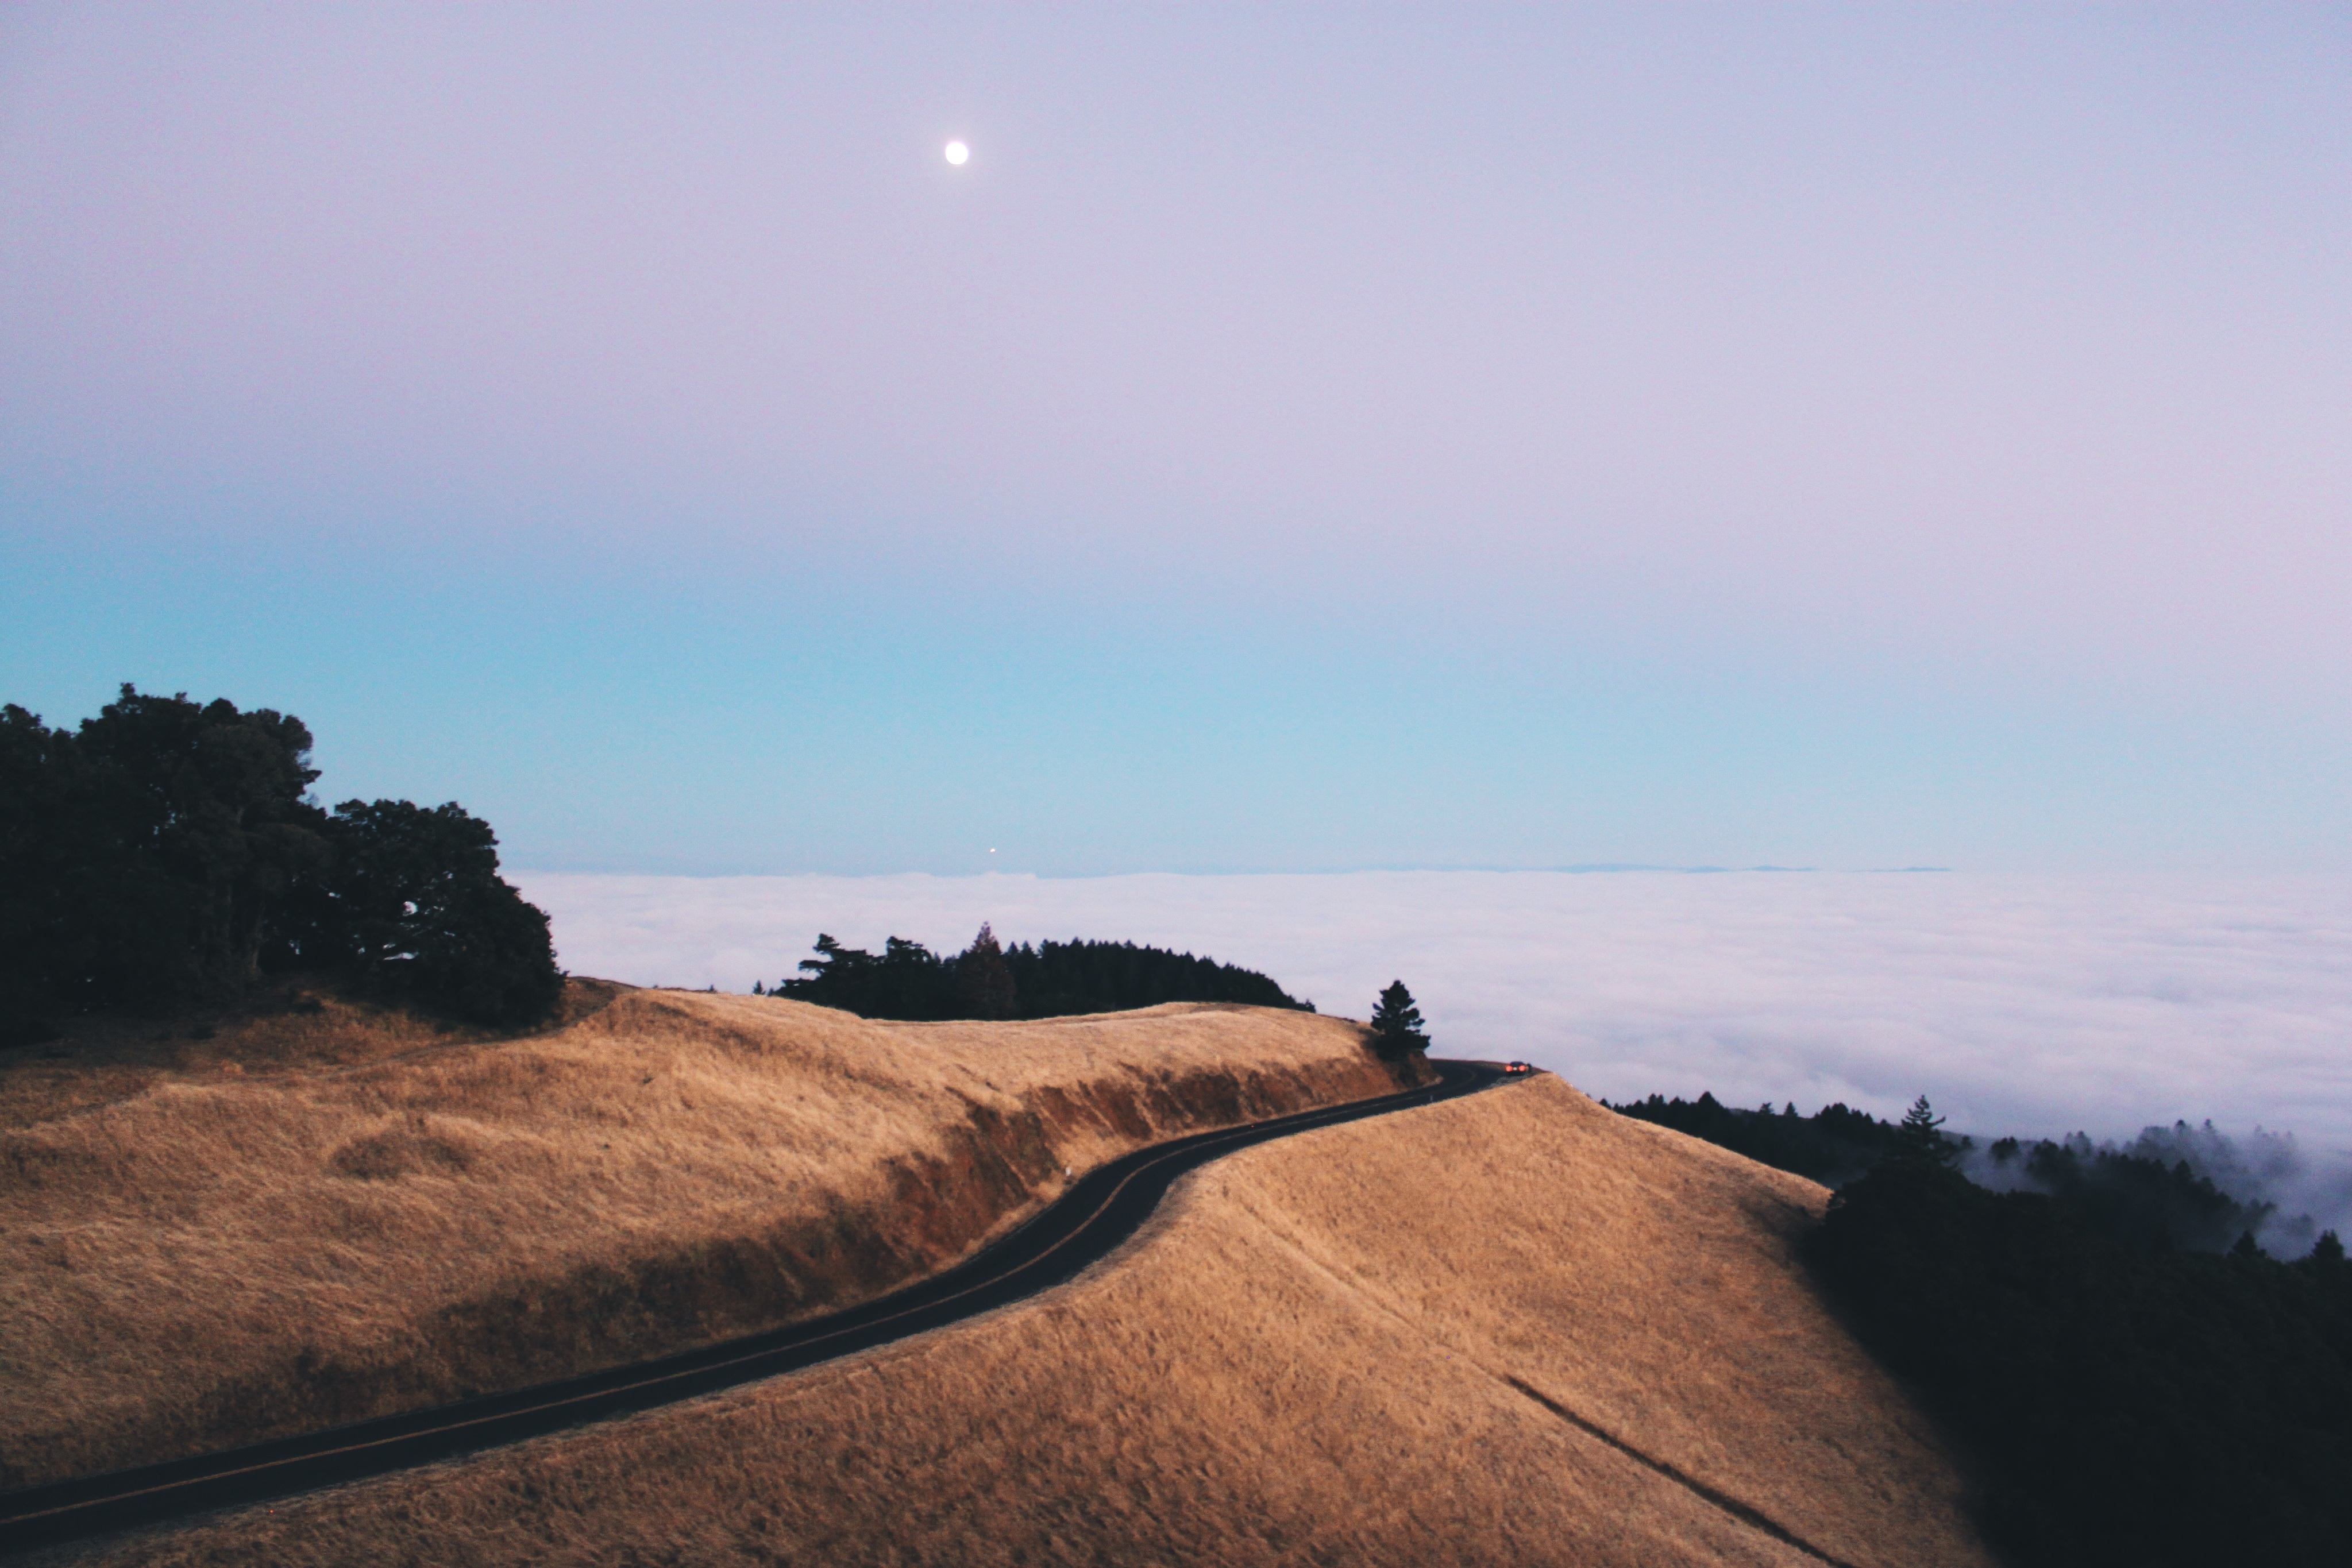
landscape, sea, coast, sand, horizon, mountain, cloud, sky, morning, hill, dawn, cliff, dusk, terrain, road trip, cape, landform, natural environment, atmospheric phenomenon, atmosphere of earth